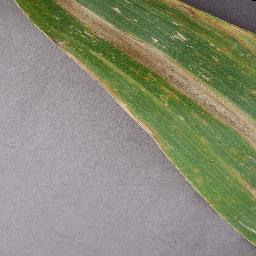
Label: Corn_(Maize)___Northern_Leaf_Blight